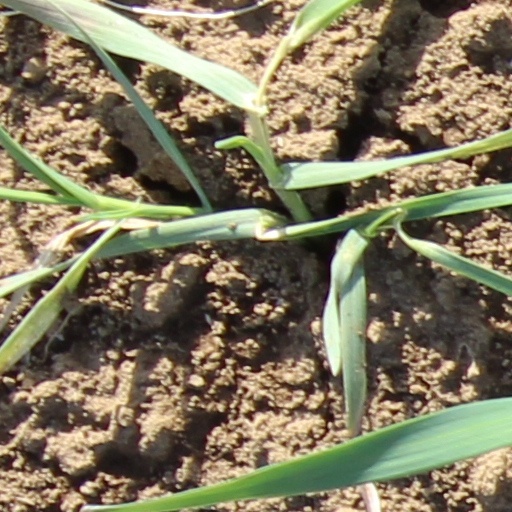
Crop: wheat